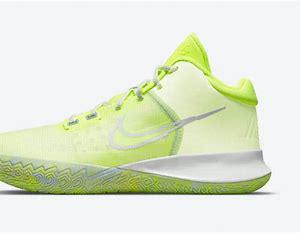
Brand: Nike
Model: Kyrie Flytrap 4